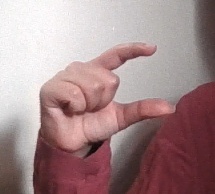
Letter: dal